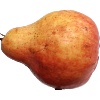
Label: Pear Red 1